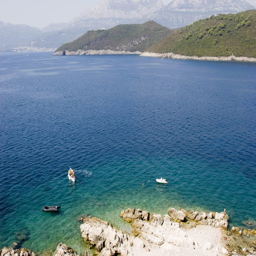
the water near the island is very clean .